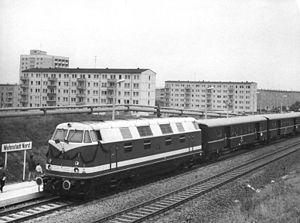
Les voitures M1 sont des voitures à voyageurs pour trafic intérieur de la SNCB. Elles inaugurent l'époque des voitures métalliques à bogie en trafic intérieur, simultanément avec les voitures K1, spécialisées à la desserte grande ligne.